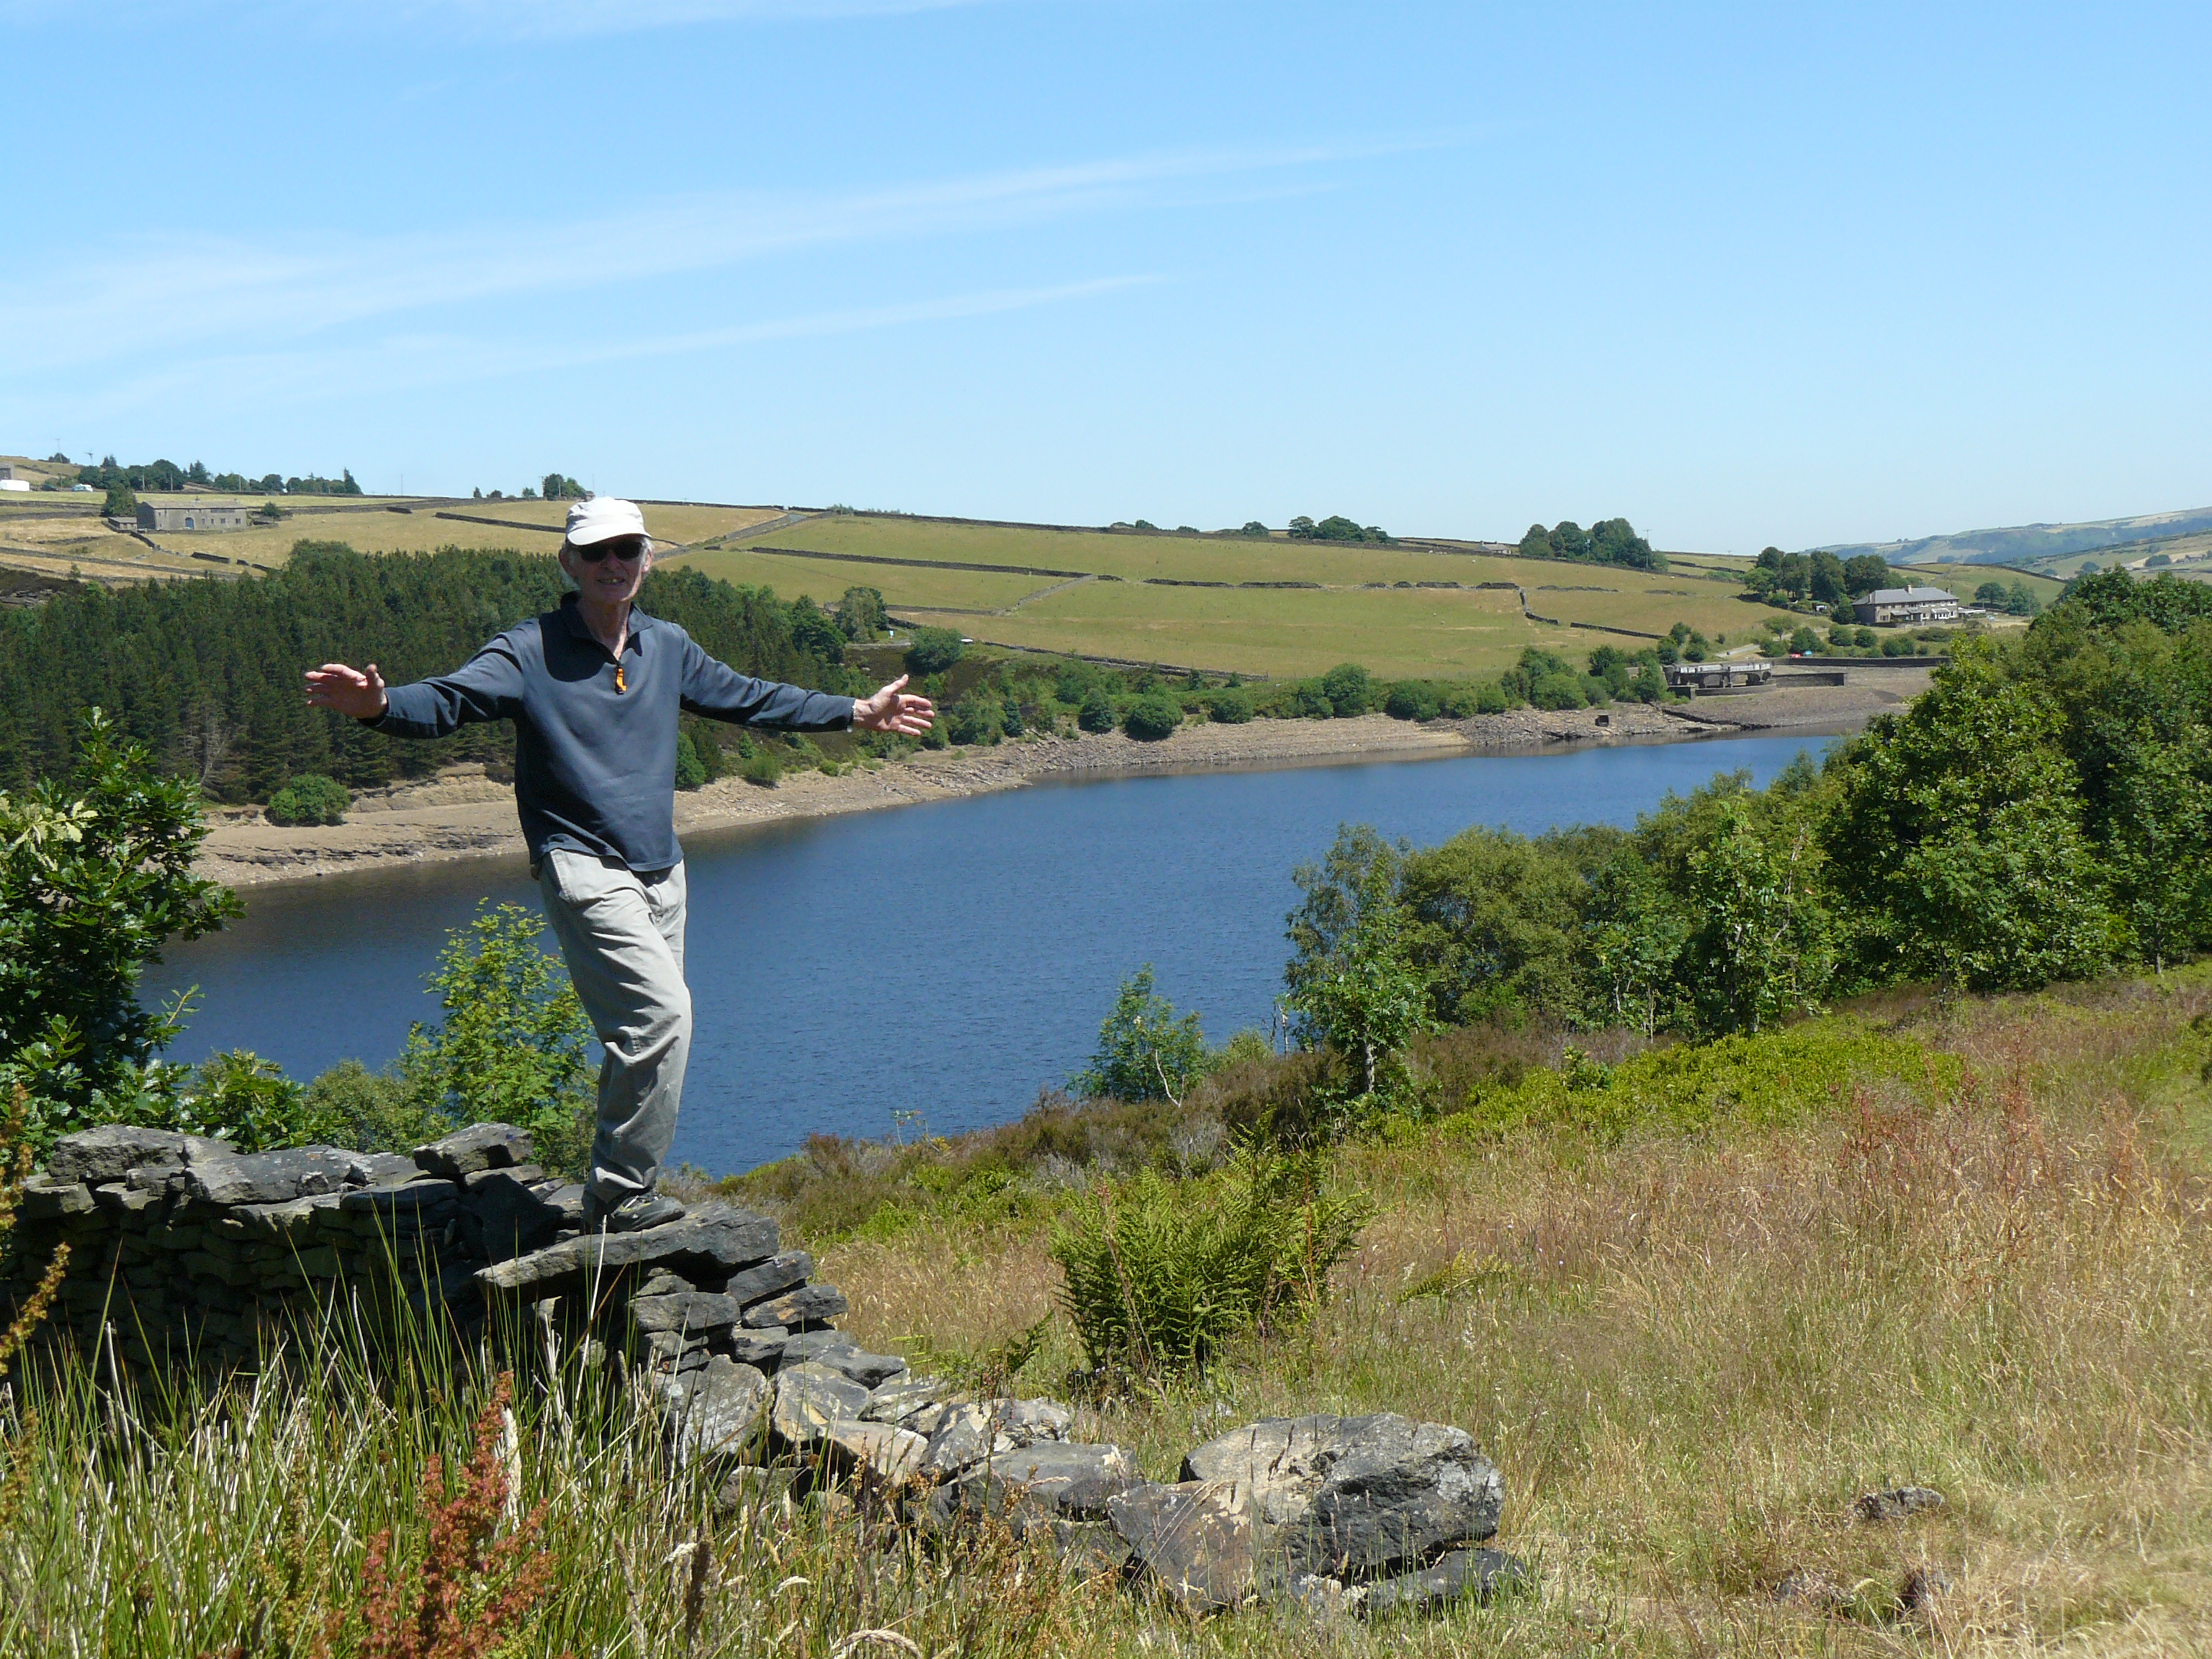
nature, water resources, natural environment, reservoir, nature reserve, grassland, wilderness, water, bank, grass, pond, river, bog, landscape, lacustrine plain, watercourse, lake, recreation, wetland, riparian zone, marsh